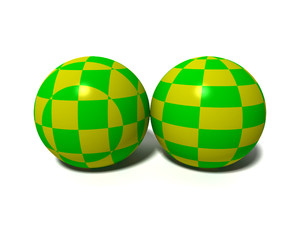
La cartographie UV est un processus de modélisation 3d consistant à projeter une image 2d sur la surface d'un modèle 3d pour lui appliquer une texture. Les lettres U et V désignent les axes de la texture 2D car X, Y et Z sont déjà utilisés pour désigner les axes de l'objet 3d dans son espace, tandis que W est utilisé dans le calcul des rotations de quaternions, une opération courante en infographie.